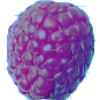
Label: Raspberry 1